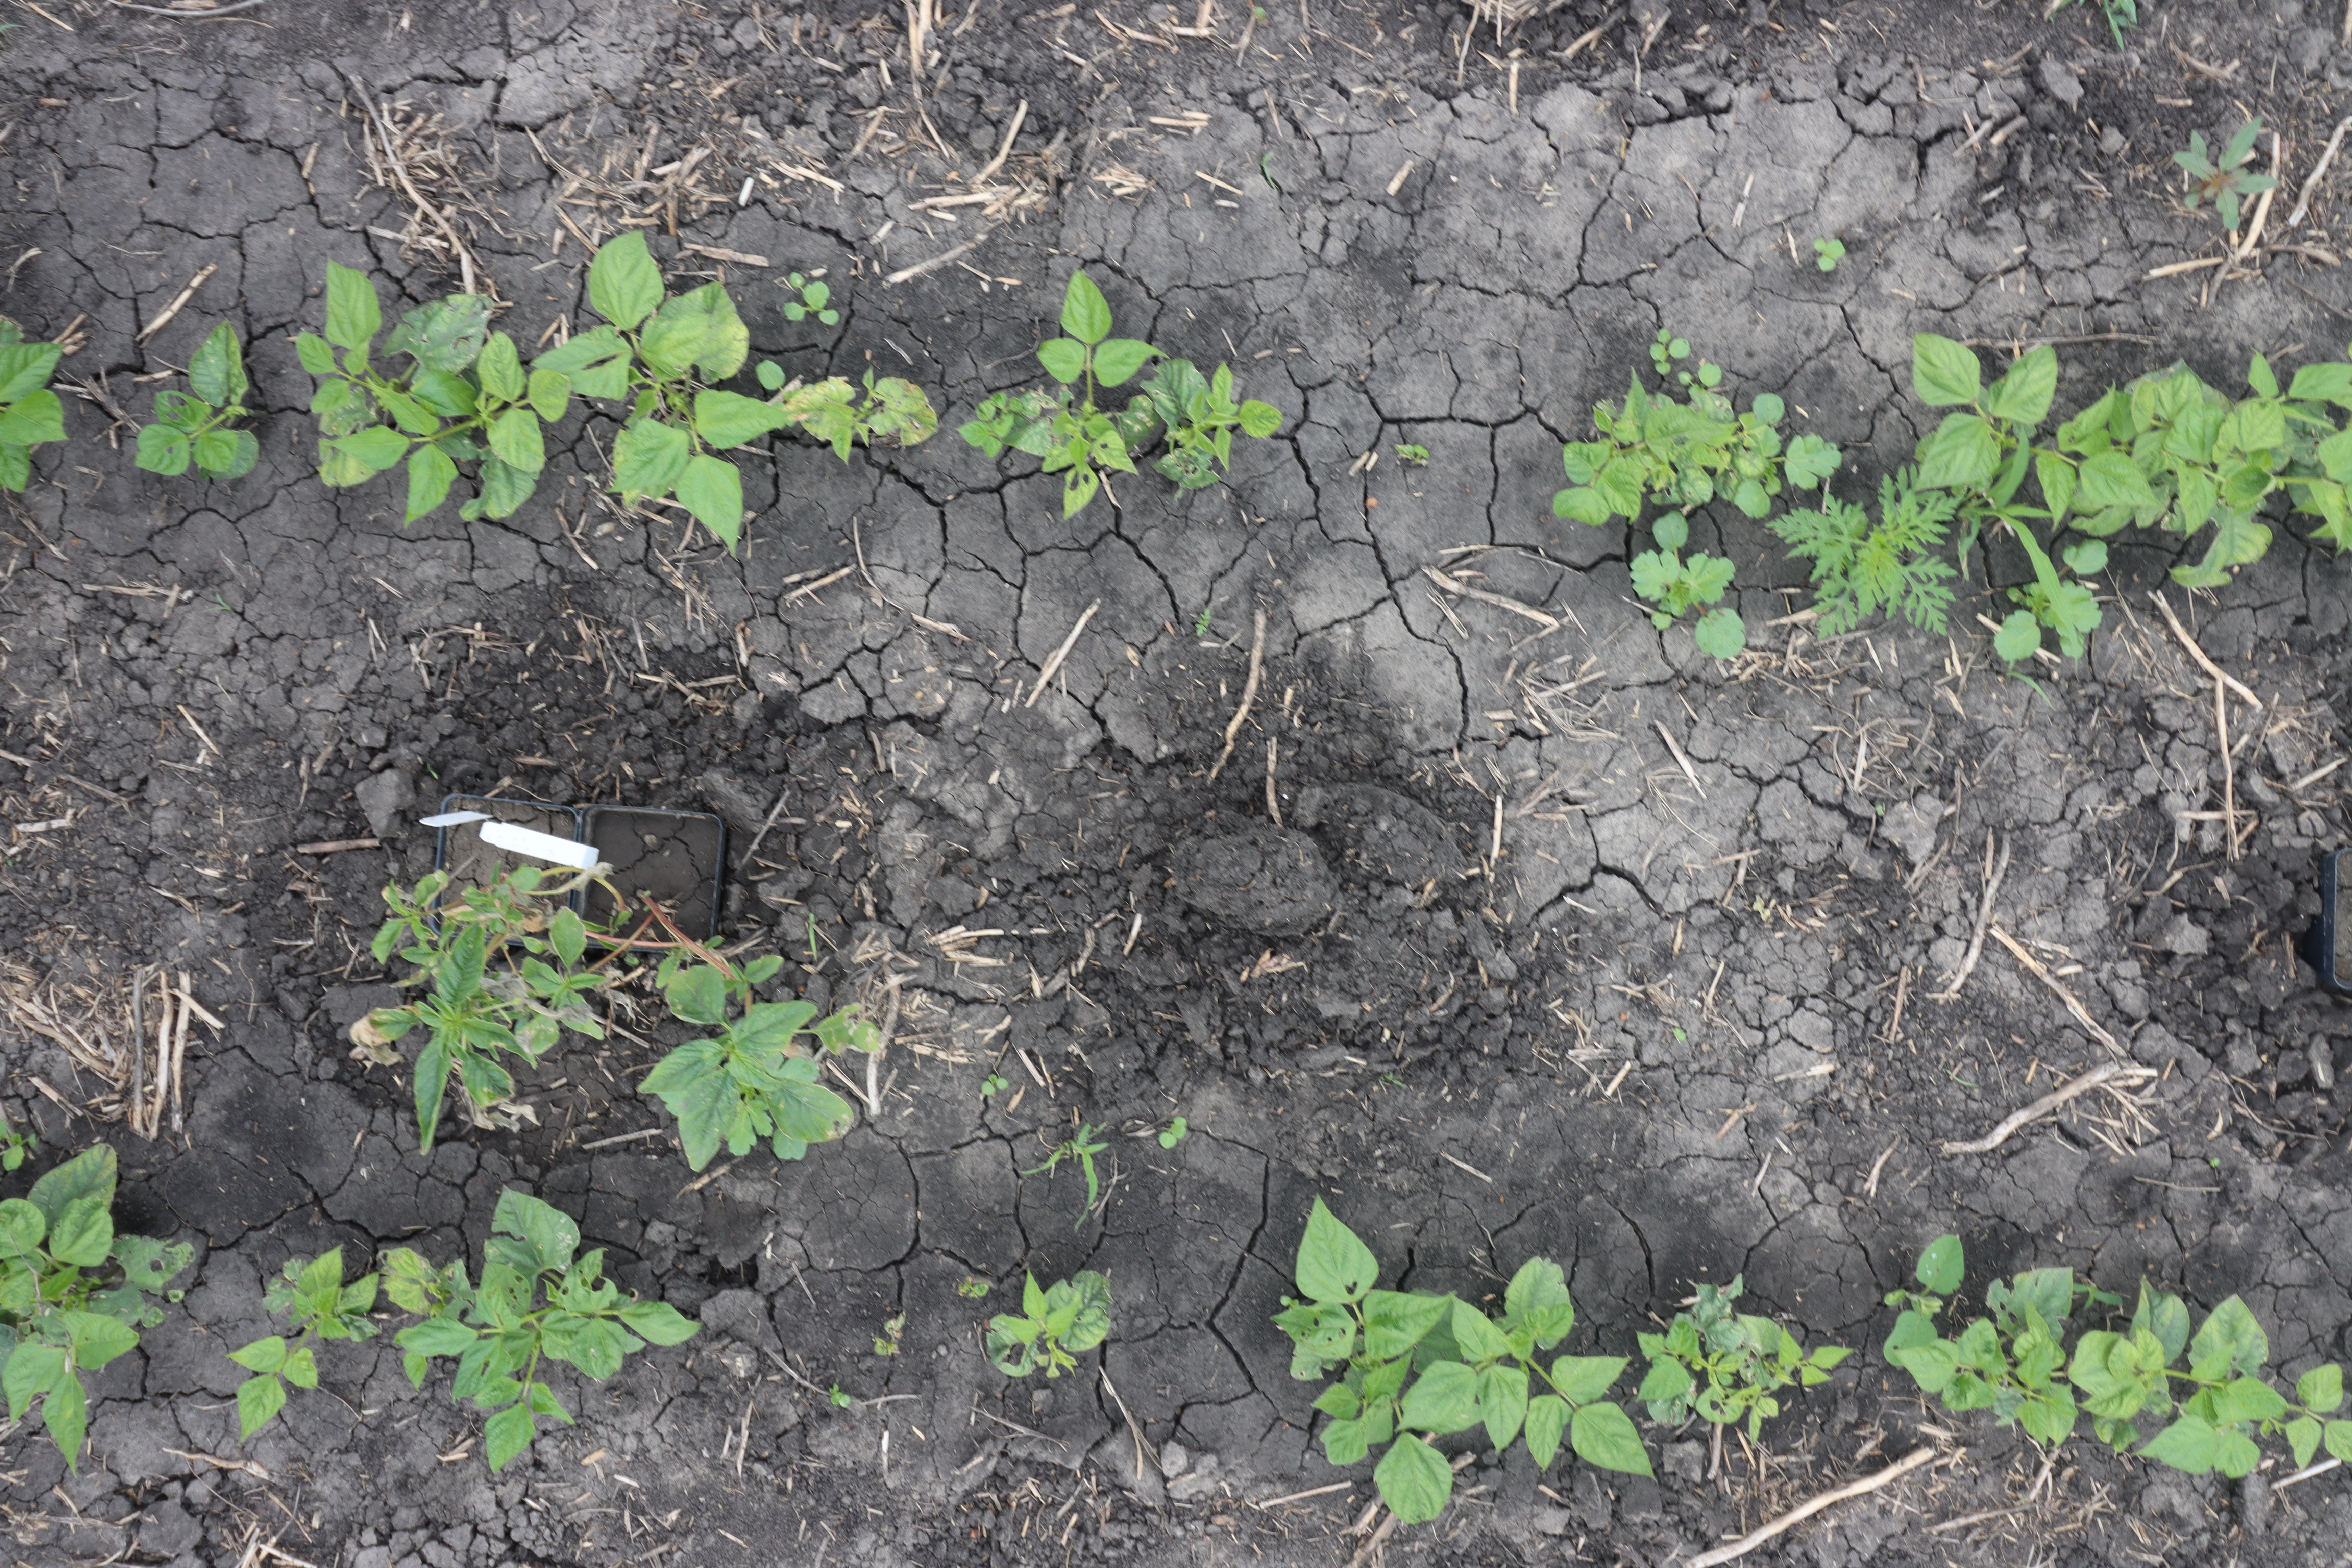
Crop: Black bean
Objects: Blackbean, Blackbean, Blackbean, Blackbean, Blackbean, Blackbean, Blackbean, Blackbean, Blackbean, Blackbean, Waterhemp, Waterhemp, Blackbean, Blackbean, Ragweed, Blackbean, Waterhemp